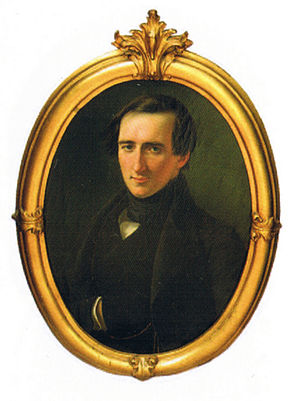
Otto Rantzau (diplomat)
Otto Carl Josias rigsgreve Rantzau var en holstensk diplomat i dansk og preussisk tjeneste, bror til Ernst Rantzau.